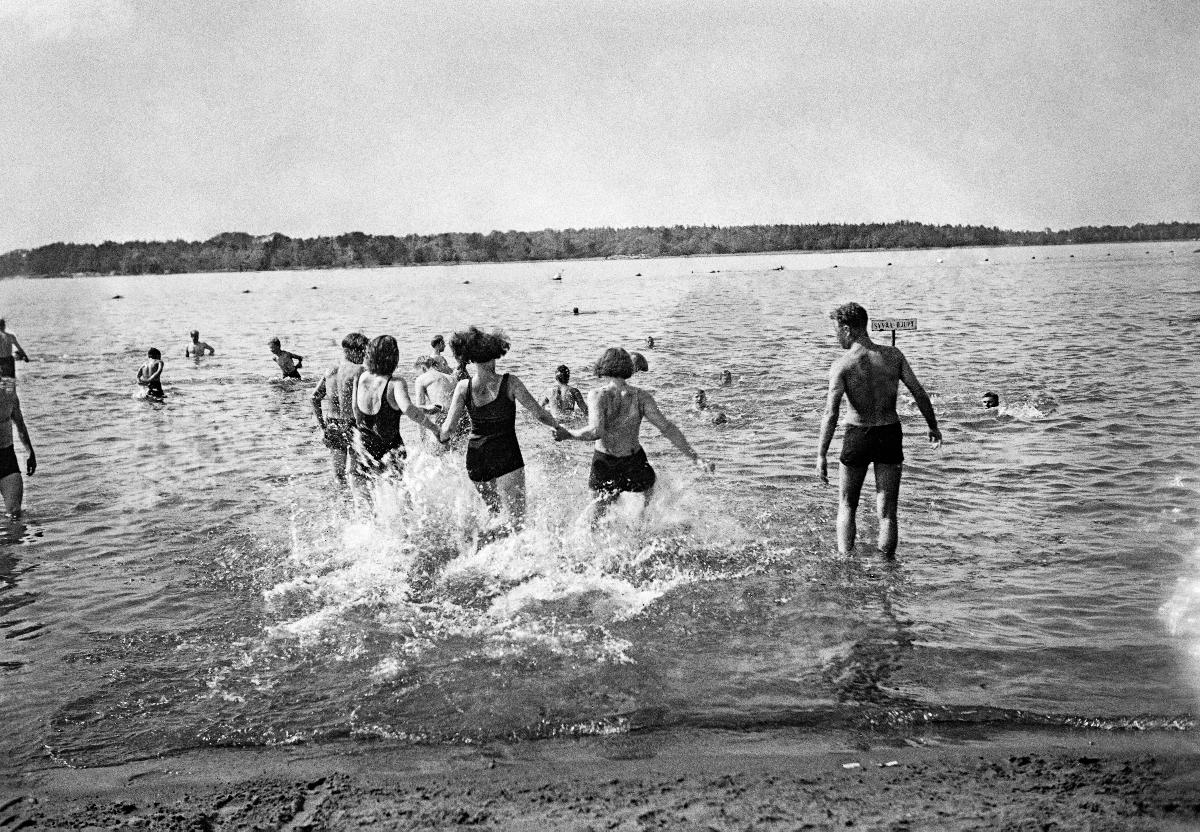
Rantaelämää Hietaniemessä
På Sandudds badstrand; On Hietaniemi beach
sisällön kuvaus: Ihmisiä Hietaniemen uimarannalla Helsingissä 15.7.1934. content description: People on Hietaniemi beach in Helsinki 15.7.1934. innehållsbeskrivning: Människor på Sandudds badstrand i Helsingfors 15.7.1934.
Kuvaaja: Sundström, Hugo, kuvaaja
Vuosi: 1934
Paikka: Suomi, Uusimaa, Helsinki
Aiheet: kesä; uimarannat; hiekkarannat; ihmiset; uinti; rantaelämä; HBL; summer; beaches; swimming; people; sea; sommar; badstränder; människor (släkte); simning; strandliv; sandstränder; människor; simstränder; simmare; badare; fritid; sandstrandsplagen